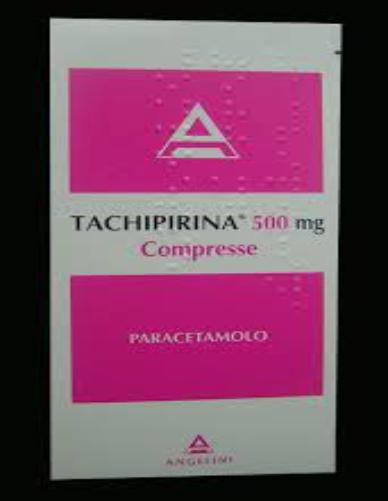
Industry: Medical